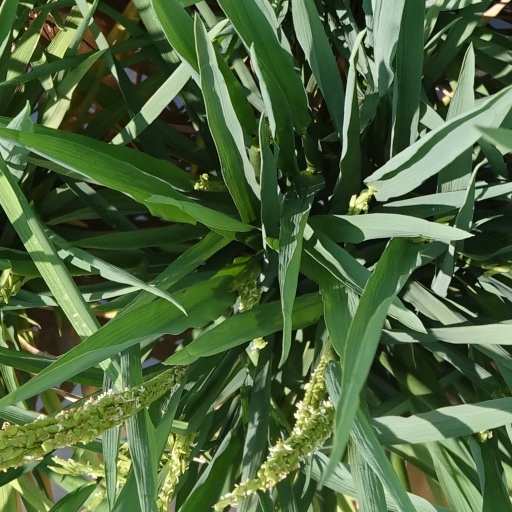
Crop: rice